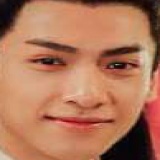
diễn viên La Vân Hi